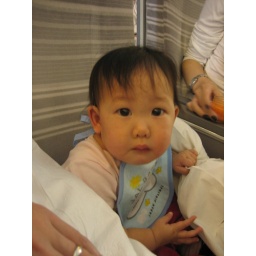
being a big girl in her own seat on the plane